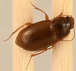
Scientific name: Amara quenseli
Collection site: Onaqui NEON (ONAQ), plot ONAQ_016